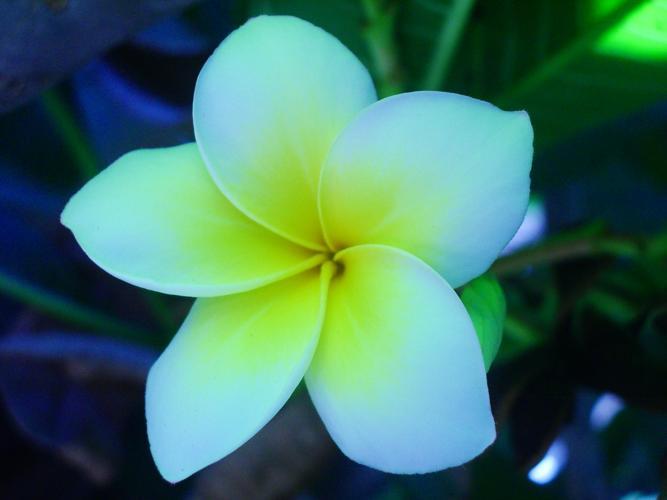
Label: frangipani